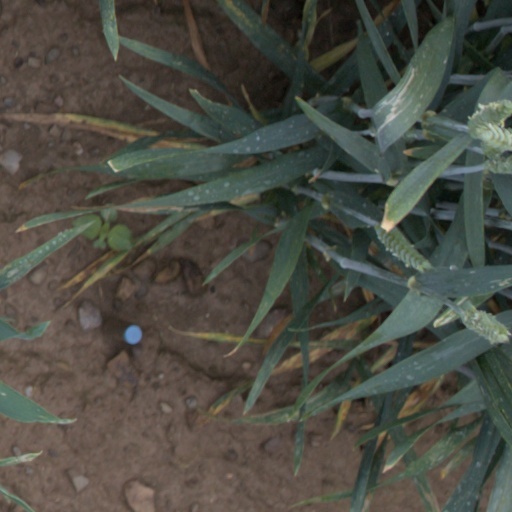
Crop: wheat